Hovercraft

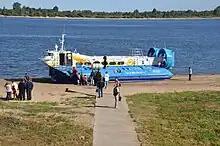
Russian-built Aerohod A48 hovercraft with passengers

This lack of military interest meant that there was no reason to keep the concept secret, and it was declassified. Cockerell was finally able to convince the National Research Development Corporation to fund development of a full-scale model. In 1958, the NRDC placed a contract with Saunders-Roe for the development of what would become the SR.N1, short for "Saunders-Roe, Nautical 1".